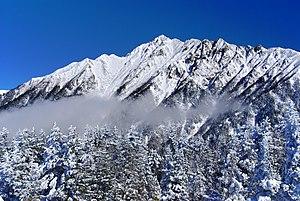
Le mont Hotaka ou Hotakadake est une montagne des monts Hida, au Japon. Situé à la limite entre Takayama dans la préfecture de Gifu et Matsumoto dans la préfecture de Nagano, ce pic pyramidal fait partie des 100 montagnes célèbres du Japon.